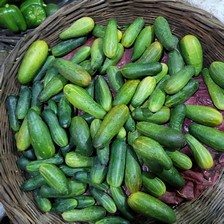
Label: cucumber